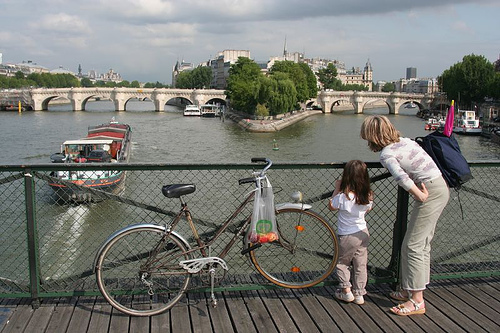
A person and a kid by a bike watching a boat.

there is a woman and a small girl attaching a boat go by

A little girl and her mom watch a boat go by on a bridge.

A woman and girl looking at a boat riding from underneath a bridge.